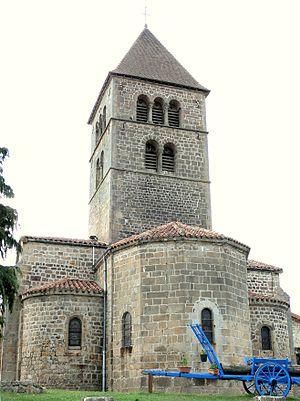
Rozier-Côtes-d'Aurec - Eglise Saint-Blaise - Chevet